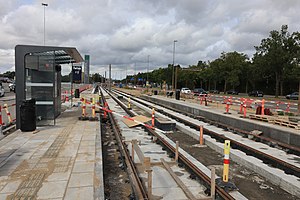
Odense Letbane / Letbanens teknik
Konstruktion af Rosengårdcentret station, som den første af 26.
Odense Letbane er et igangværende infrastrukturprojekt, der forventes færdigt i tredje kvartal af 2021 og vil gå fra Tarup i det nordvestlige Odense via Odense Banegård, Syddansk Universitet og Nyt OUH til Hjallese i syd. Letbanens første etape bliver 14,5 km og vil have 26 stationer. Det forventes, at der vil være 34.000 daglige passagerer på letbanen. Den samlede anlægssum for letbanens første etape er 3,3 milliarder kr. Letbanen finansieres af Odense Kommune, staten og Region Syddanmark. Letbanens planlagte 2. etape indeholder yderligere 7,8 km letbanespor og er budgetteret til at koste 1,9 milliarder kr. Odense Byråd har besluttet at arbejde for at etablere etape 2, men der foreligger ingen anlægslov eller statslig medfinansiering på nuværende tidspunkt.